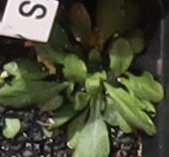
Label: Horseweed